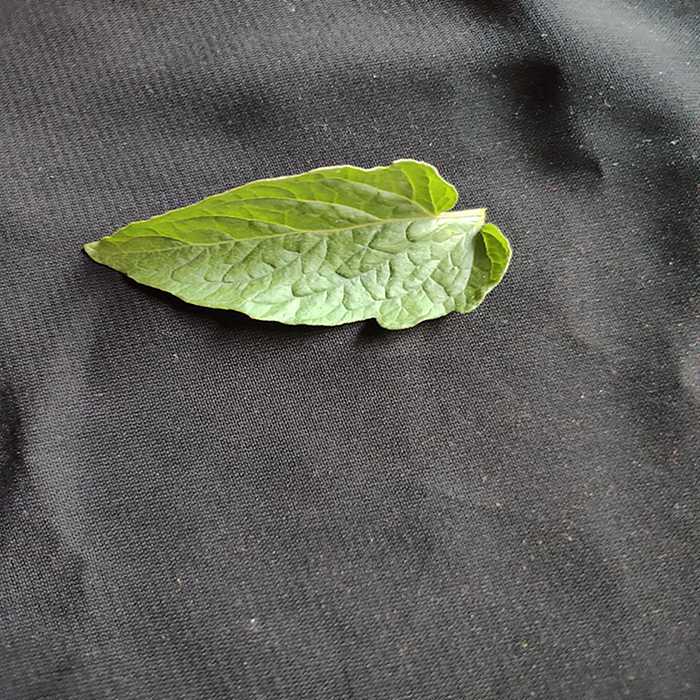
Plant: Tomato
Label: Tomato Fresh leaf